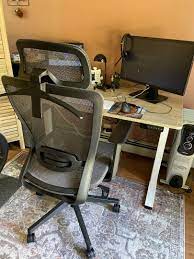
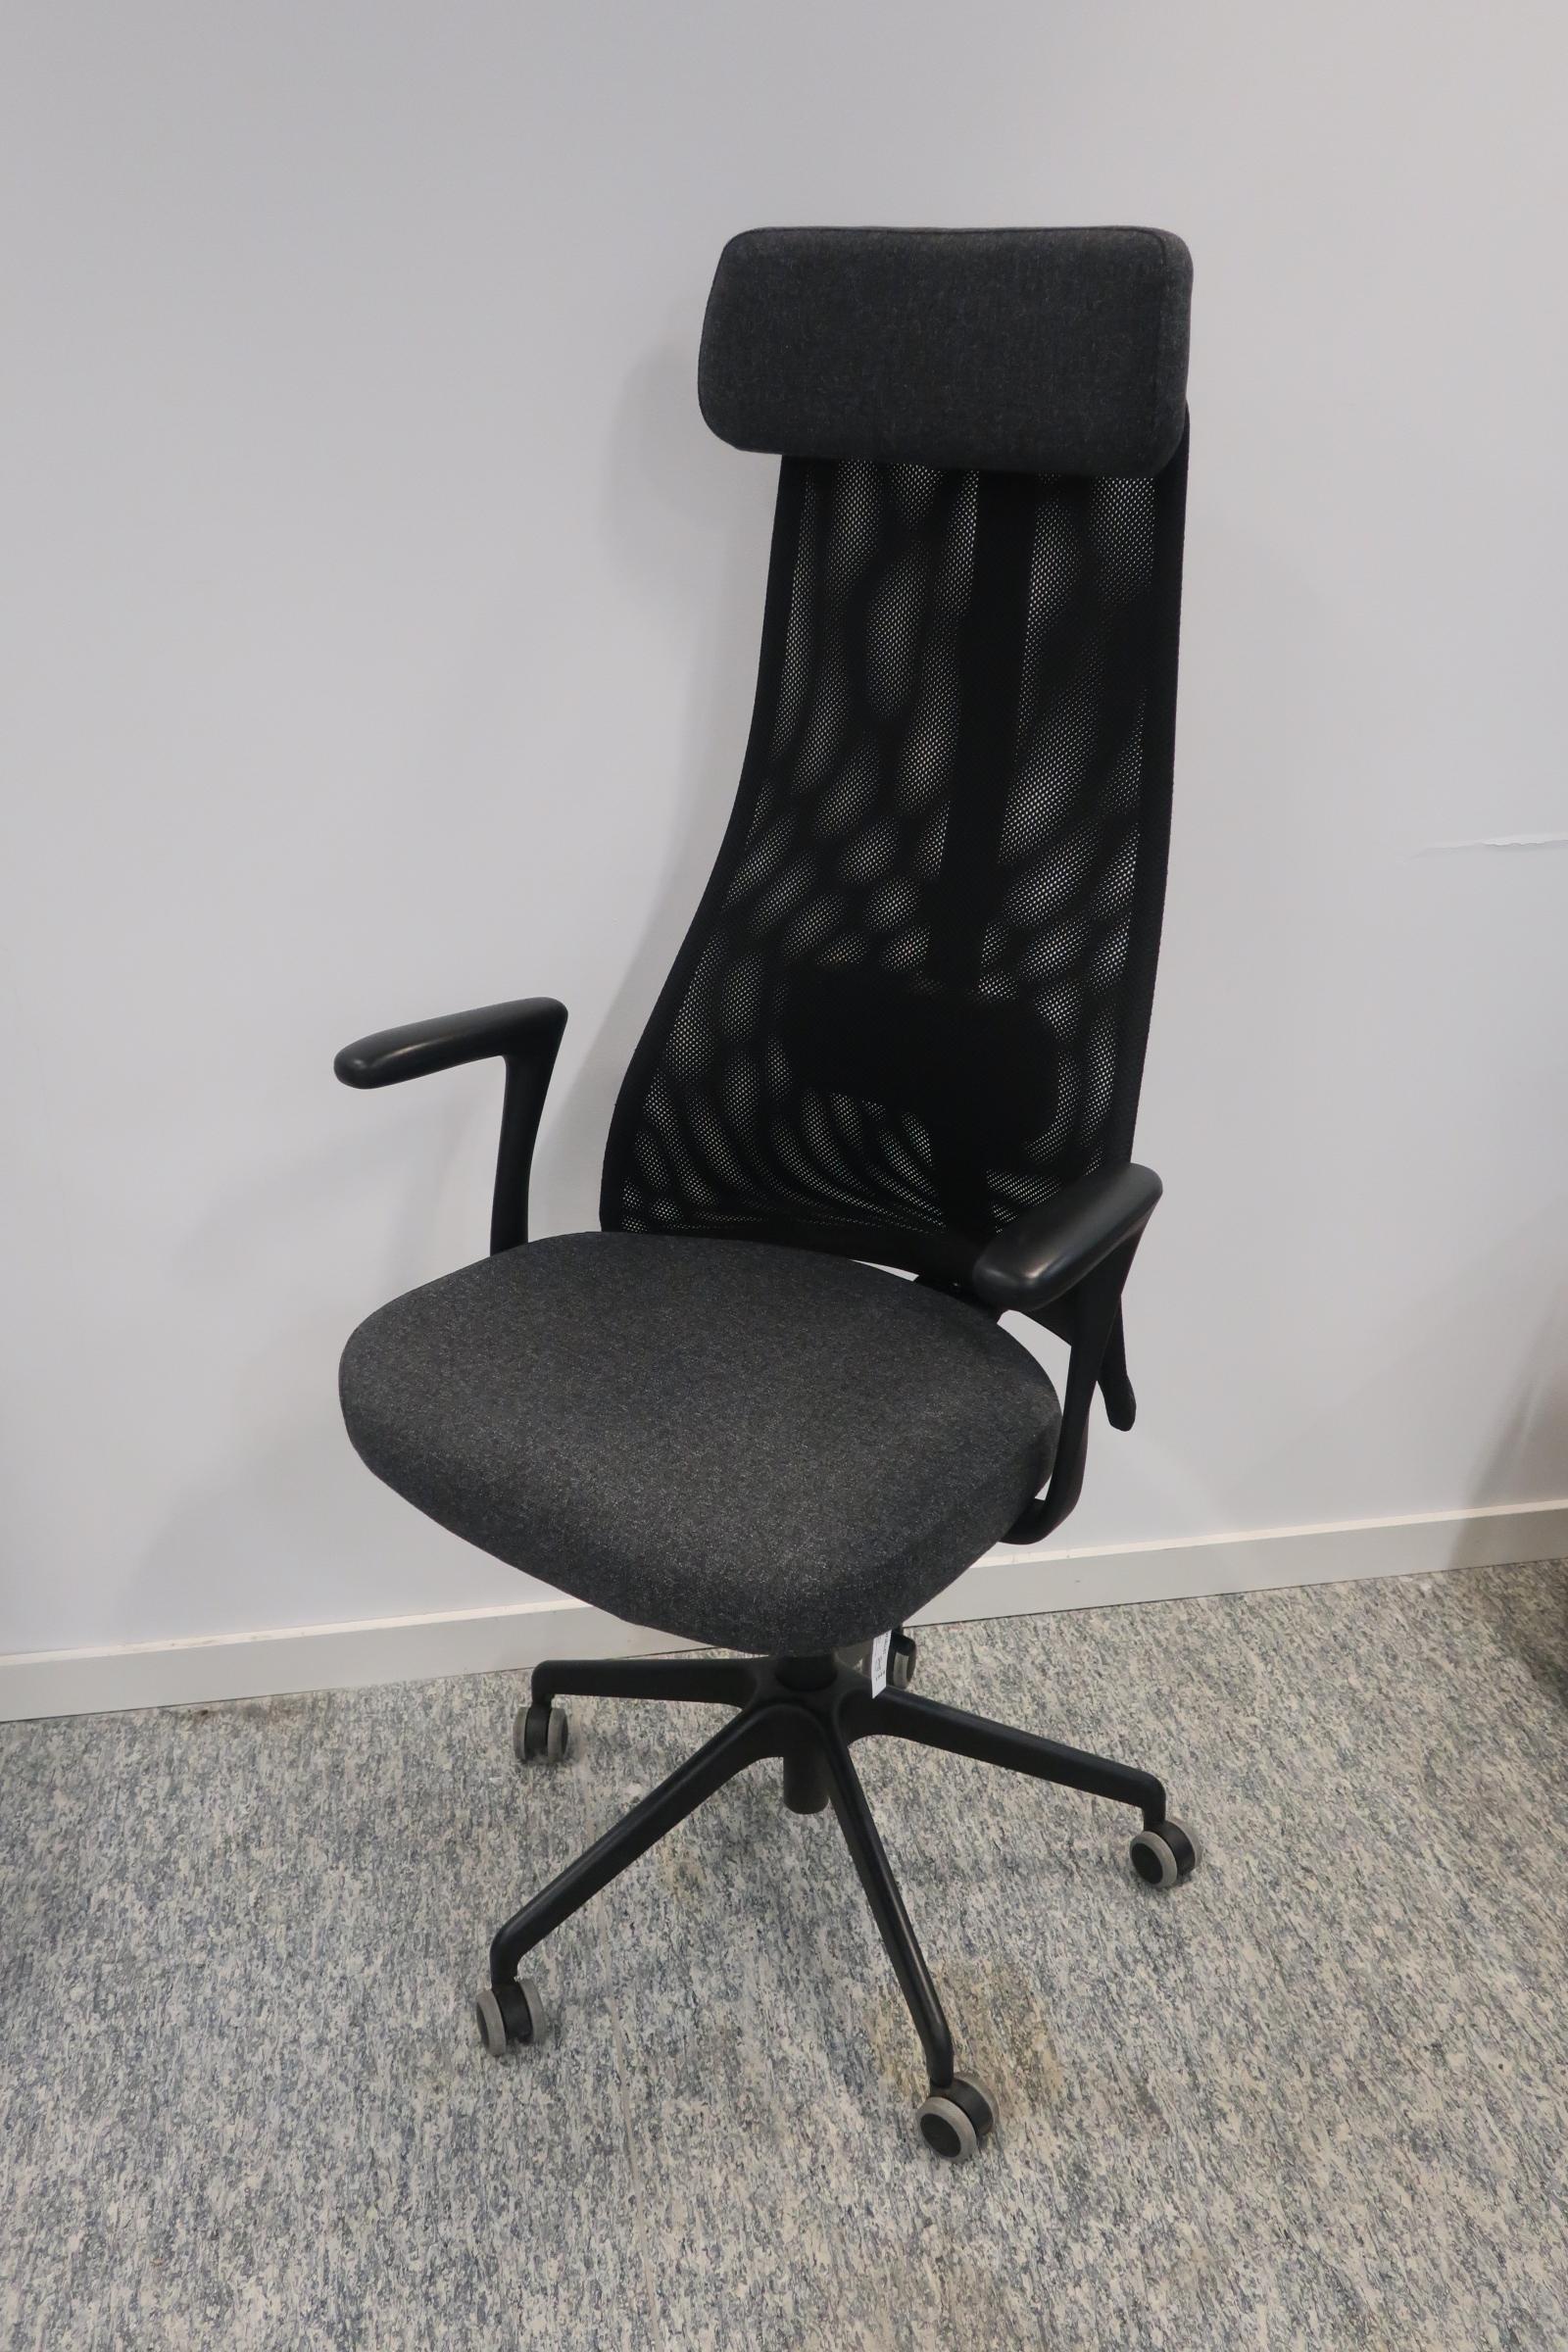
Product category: items_chair
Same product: no